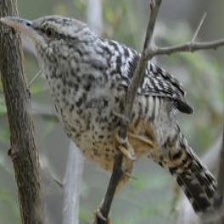
Species: FASCIATED WREN
Scientific name: CAMPYLORHYNCHUS FASCIATUS